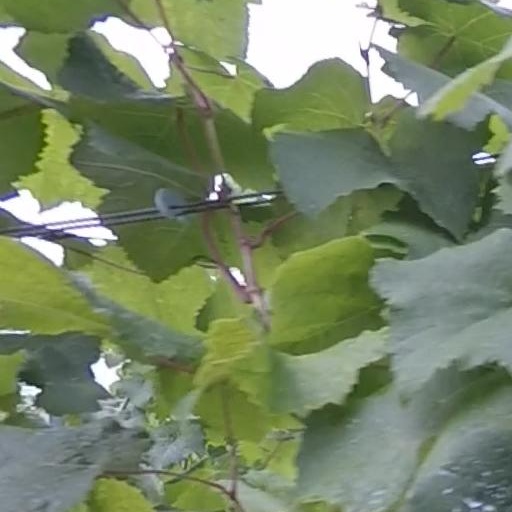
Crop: grape